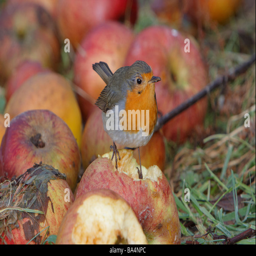
person feeding on rotten apples from uneconomic crop left on the ground , bad for the farmer - good for birds in winter